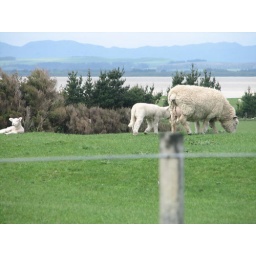
As cute as they might be - destined for someone's dinner table in the near future.